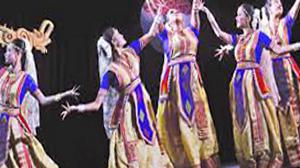
Dance form: sattriya